Mugwumps

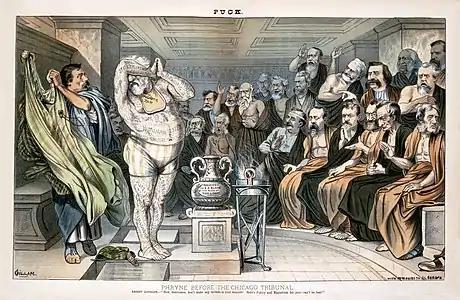
1884 cartoon by Bernhard Gillam in "Puck" magazine which ridicules James G. Blaine as the man tattooed with many indelible scandals. A parody of "Phryne Before the Areopagus", an 1861 painting by French artist Jean-Léon Gérôme

The Mugwumps were Republican political activists in the United States who were intensely opposed to political corruption. They famously switched parties from the Republican Party by supporting the Democratic candidate Grover Cleveland in the 1884 United States presidential election. They switched because they rejected the long history of corruption associated with the Republican candidate James G. Blaine. Despite never formally organizing, the Mugwumps claimed that their influence was the reason that Grover Cleveland won a close election in New York, which in turn gave him enough electoral college votes to win the presidency. The jocular word "mugwump," noted as early as 1832 and applied to these activists derisively, is from Algonquian "mugquomp", "important person, kingpin" (from "mugumquomp", "war leader"), implying that Mugwumps were sanctimonious or "holier-than-thou" in refusing to be beholden to partisanship.